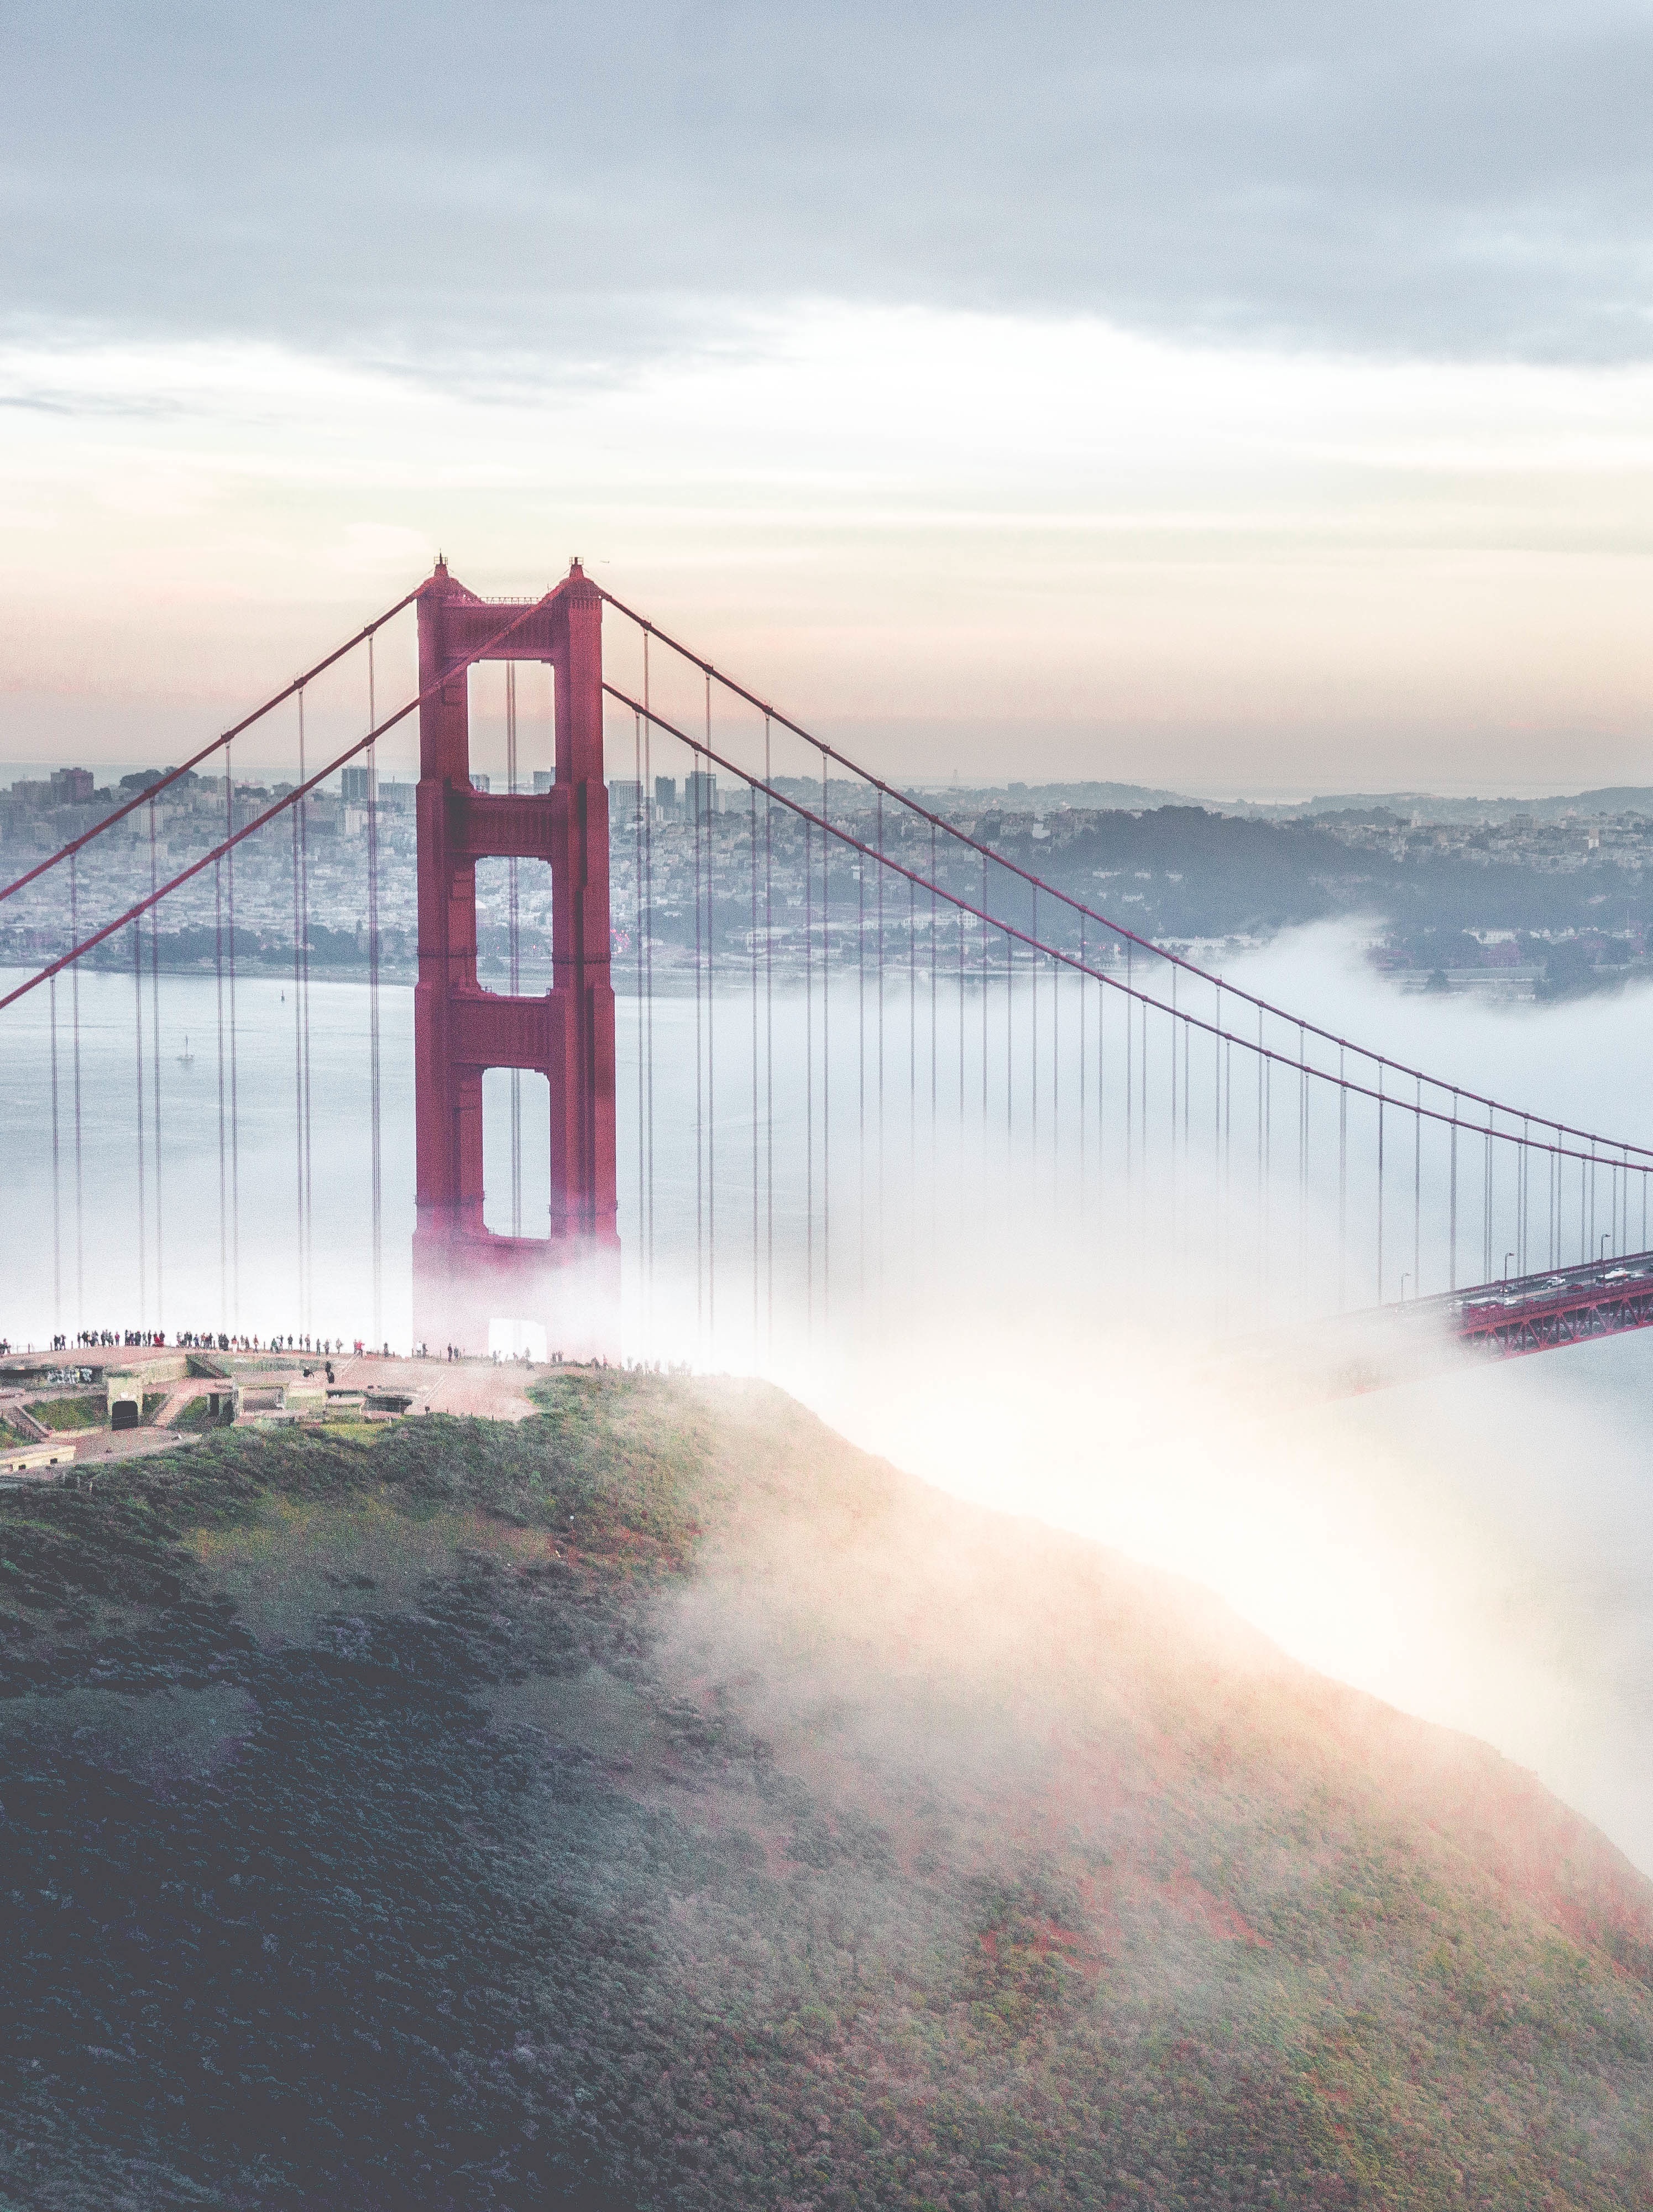
landscape, sea, water, horizon, architecture, structure, fog, sunrise, sunset, bridge, sunlight, morning, wave, dawn, tourist, travel, golden gate bridge, san francisco, dusk, golden, reflection, red, usa, america, landmark, suspension, attraction, historic, tourism, gate, california, famous, historical, atmospheric phenomenon, nonbuilding structure